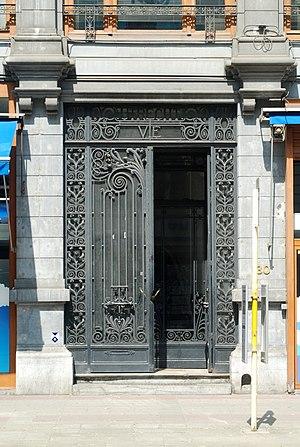
Belgique - Bruxelles - Immeuble «
L'immeuble « Le Printemps » est un édifice de style éclectique à tendance néo-baroque construit en 1875 à Bruxelles en Belgique par l'architecte Adolphe Vanderheggen, à la suite des travaux de voûtement de la Senne et de la création des « boulevards du Centre ».